Devils & Dust Tour

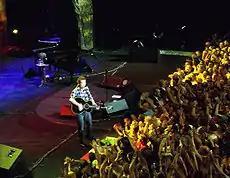
An acoustic guitar number at the Festhalle Frankfurt, June 15, 2005.

The tour began in April 2005 with two public rehearsal shows in Asbury Park's Paramount Theatre, as well as a promotional appearance in Red Bank for VH1's "Storytellers".